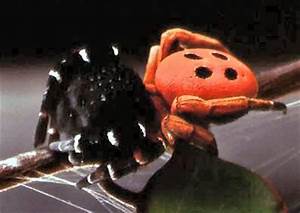
Label: ragno